Amsterdam, South Africa

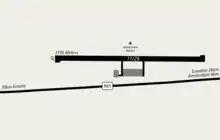
Amsterdam, Mpumalanga Airport, sometimes used as a drag racing track

Part of a Scottish settlement established by Alexander McCorkindale in 1868, it was proclaimed a town in June 1881. At first called Roburnia, in honour of Scottish Poet Robert Burns, the name was changed on 5 July 1882 to Amsterdam, after the Dutch city where the State Secretary, Eduard Bok, was born, and out of gratitude for Dutch sympathy during the First Anglo-Boer War (1880–1881).